Start and park

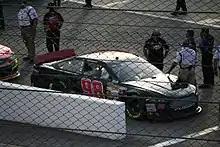
Phil Parsons Racing, one of the most notable start and park organizations, began running full races on a regular basis in 2014.

On March 19, 2011, before the start of the NASCAR Nationwide race at Bristol Motor Speedway, driver Jennifer Jo Cobb refused to start and walked away from the No. 79 2nd Chance Motorsports car after she was allegedly instructed less than ten minutes prior to the race by car owner Rick Russell to start and park rather than race to completion, and that the team would be replacing her the following week. Russell's argument was that their secondary car was heavily damaged the previous week at Las Vegas. Cobb said that she had agreed to race carefully to completion to preserve the car for future races, but objected to Russell telling her to start and park, especially in light of her contract that required her to pay for tires and engines. The team replaced her with Chris Lawson, who ran four laps before parking the car. Cobb is the first driver to publicly refuse to start a race when instructed to start and park.